Shahid (film)

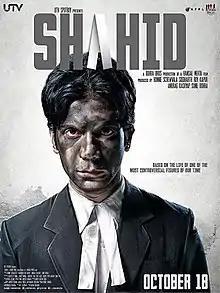
Theatrical release poster

Shahid is a 2012 Indian Hindi-language biographical drama film directed by Hansal Mehta, written by Sameer Gautam Singh and jointly produced by Anurag Kashyap and Sunil Bohra in association with Ronnie Screwvala and Siddharth Roy Kapur under the UTV Spotboy banner. Based on the life of lawyer and human rights activist Shahid Azmi, who was assassinated in 2010, the film stars Rajkummar Rao as Azmi; Mohammed Zeeshan Ayyub, Prabhleen Sandhu and Baljinder Kaur appear in supporting roles.